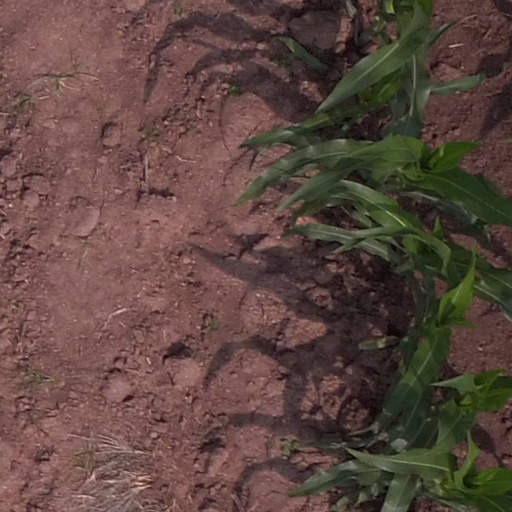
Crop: maize; corn